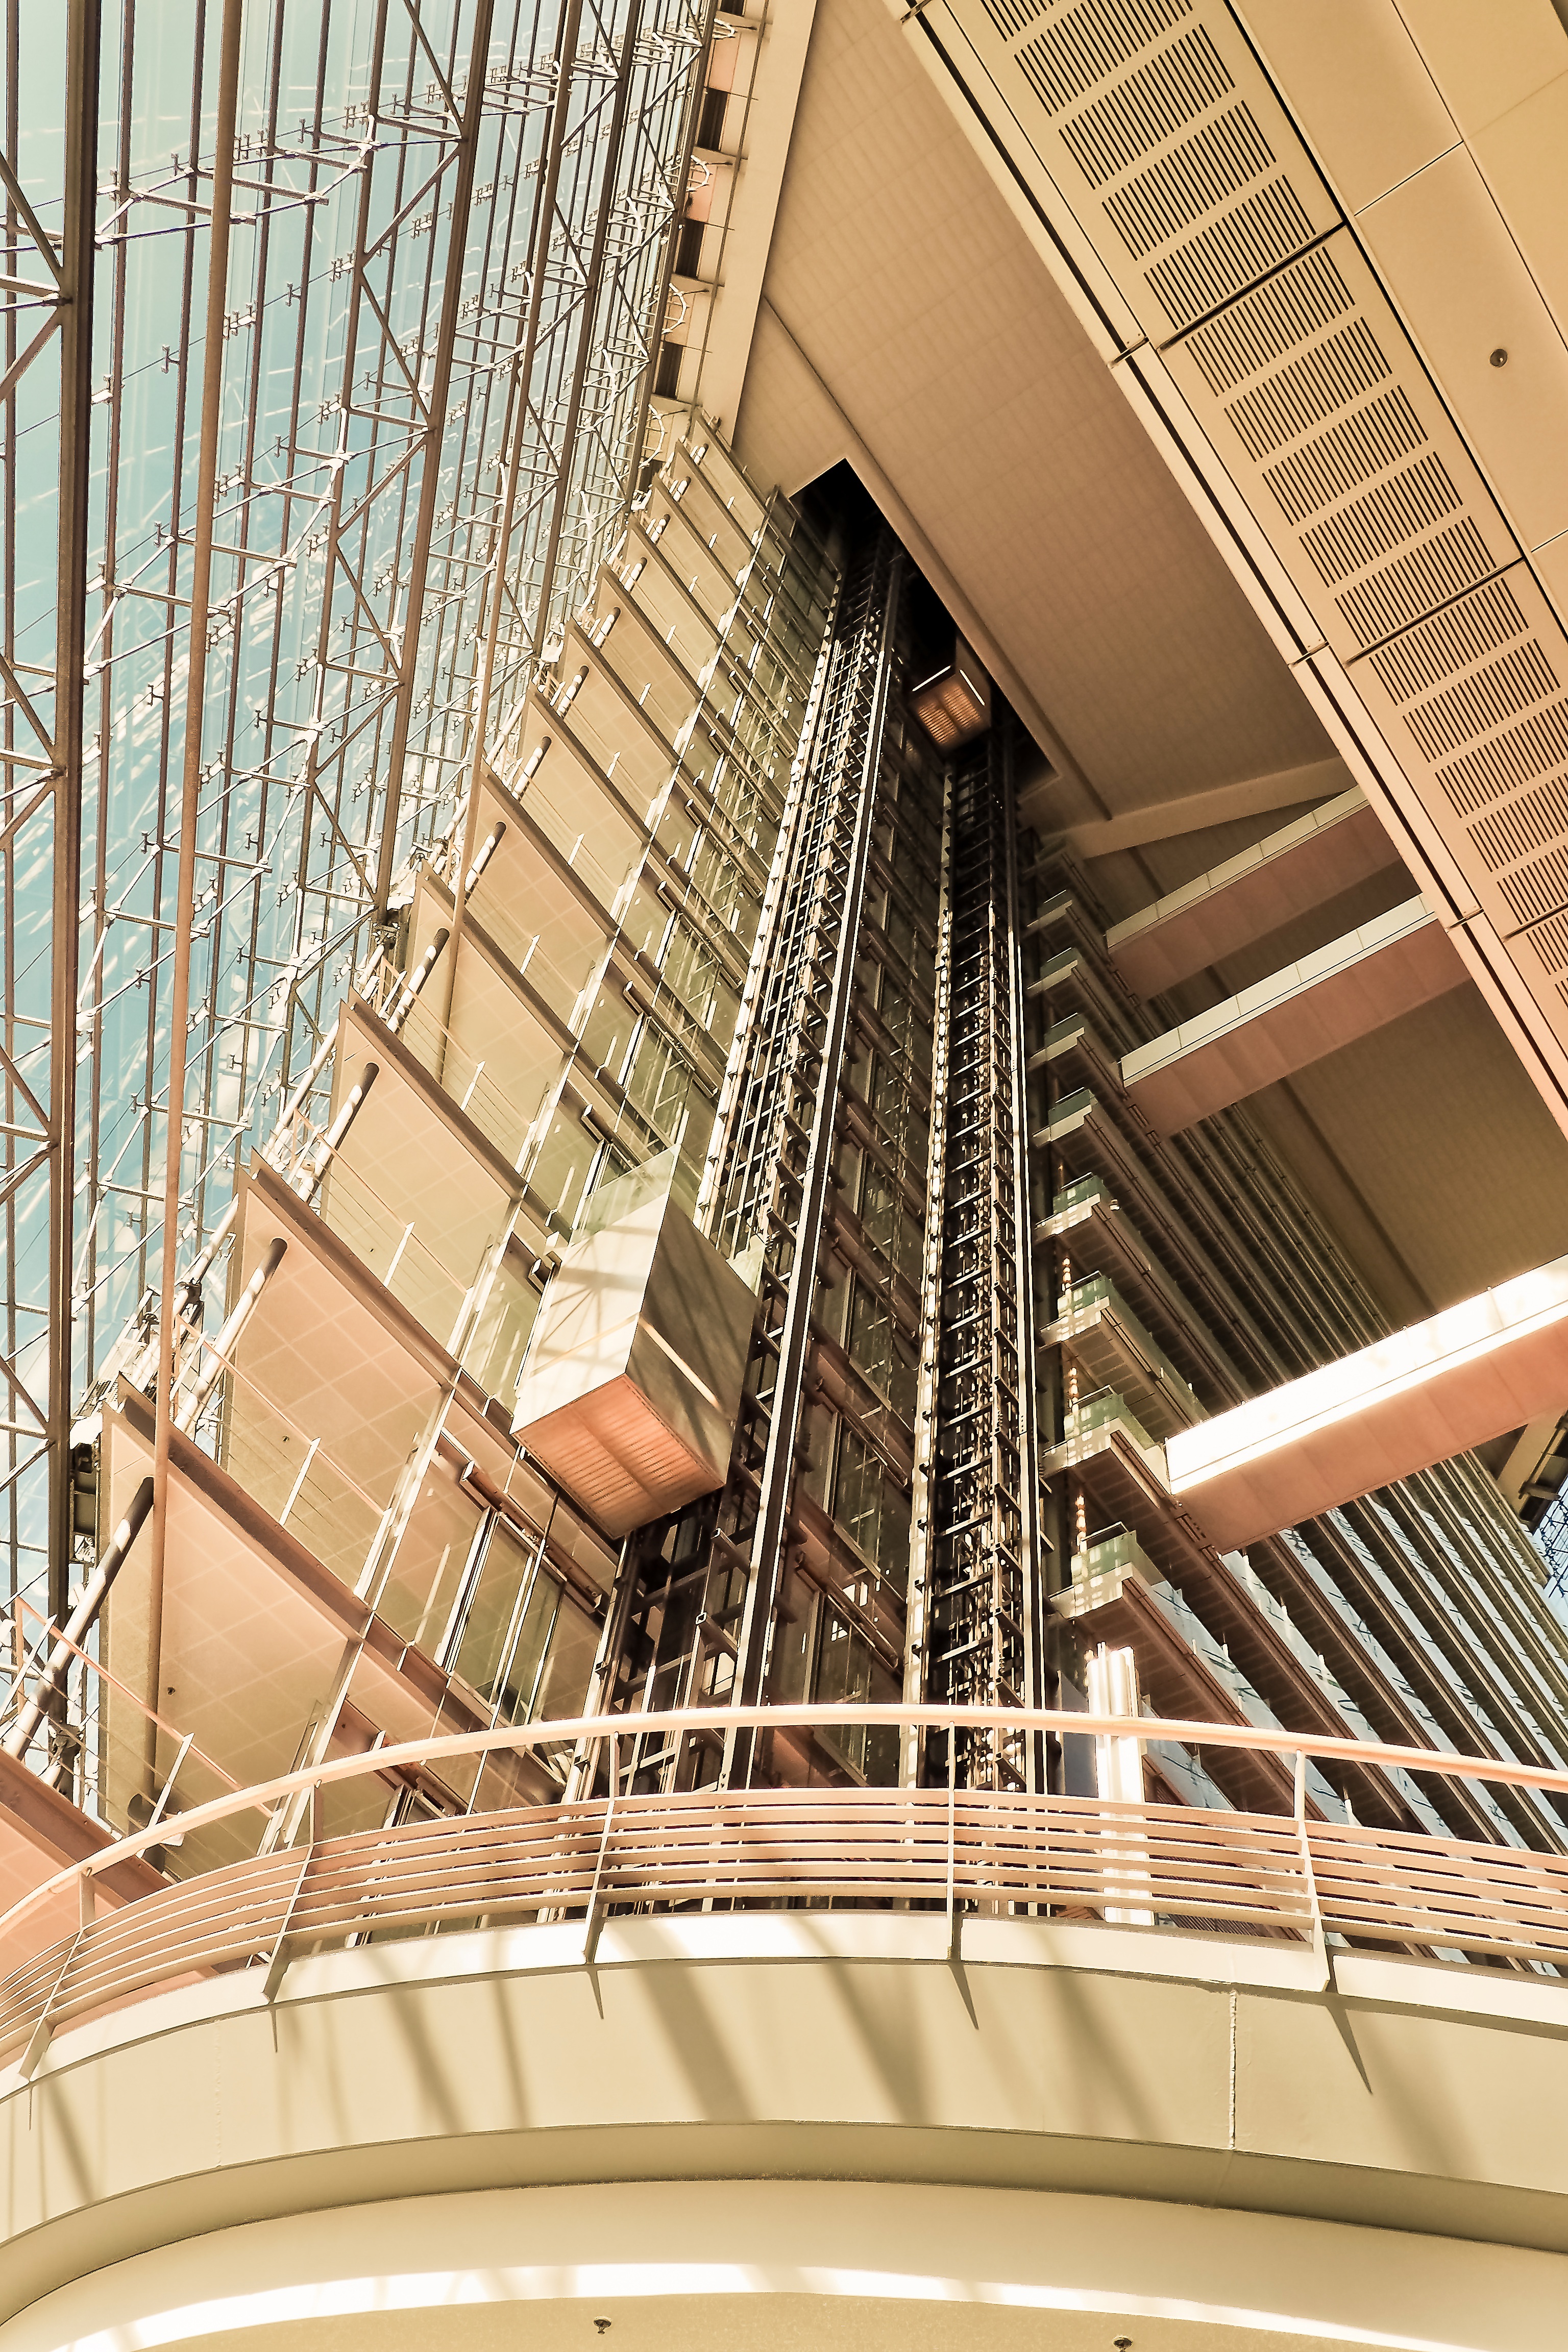
abstract, architecture, structure, wood, interior, glass, perspective, building, city, home, skyscraper, urban, staircase, steel, railing, high, space, metal, office, landmark, facade, modern, office building, interior design, modern architecture, places of interest, inside, modern building, stairs, elevator, floors, city gate, low angle shot, modern high rise building, dusseldorf, media harbour, daylighting